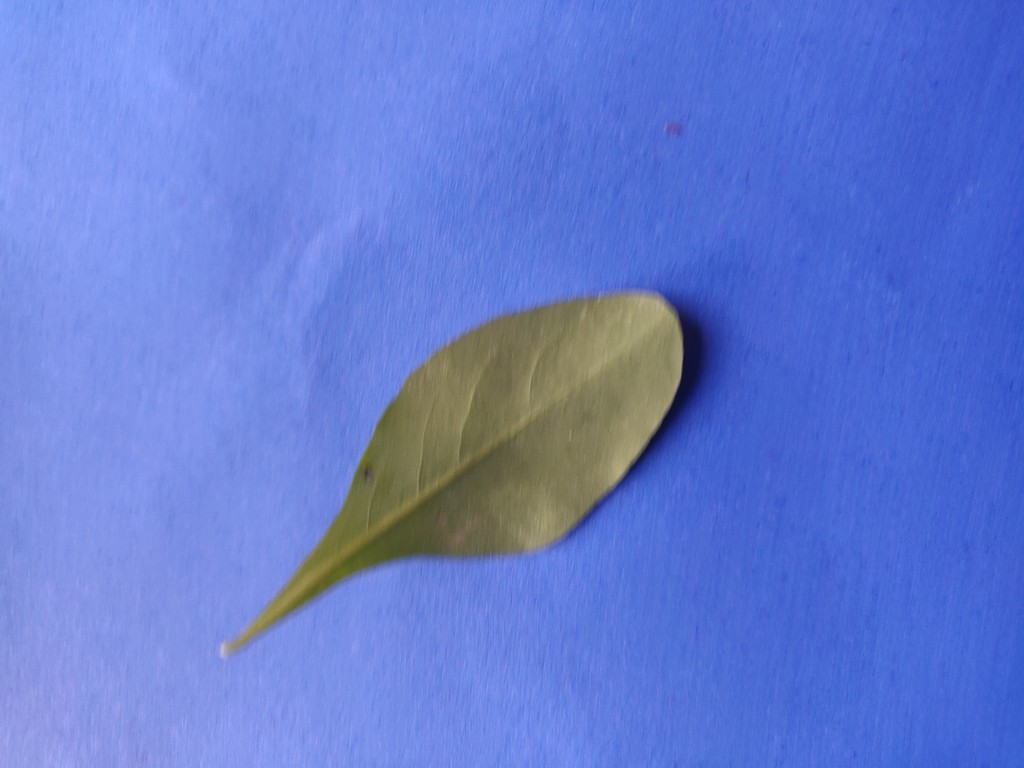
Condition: Healthy
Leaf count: single
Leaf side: back